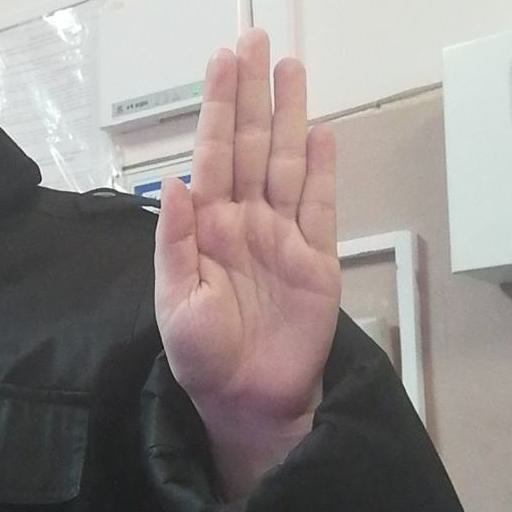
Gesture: stop